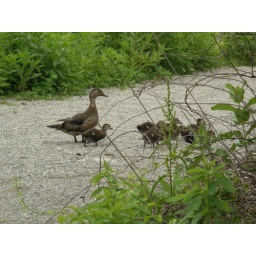
&amp;quot;time for swimming lessons&amp;quot; the ducklings cross the trail to the upper impoundment which has a lot more water in it.